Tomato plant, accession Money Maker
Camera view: horizontal (90 deg, fisheye); turntable rotation: 60 degrees
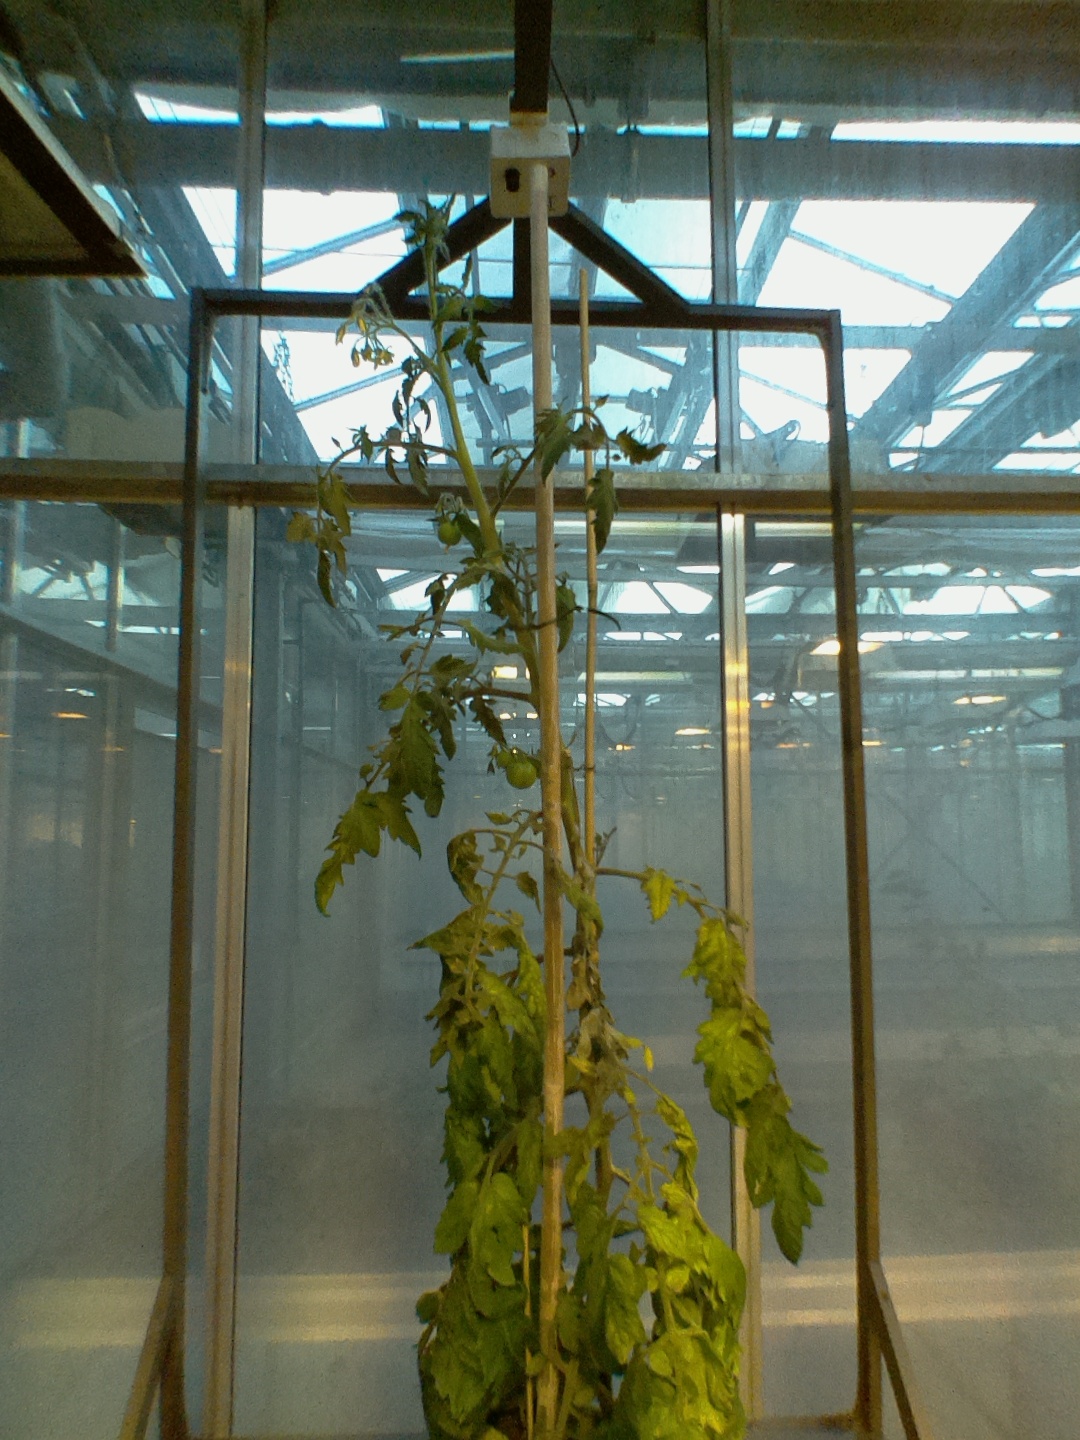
BBCH growth stage 72: 20%-30% of final fruit size